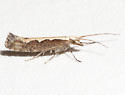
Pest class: diamondback_moth